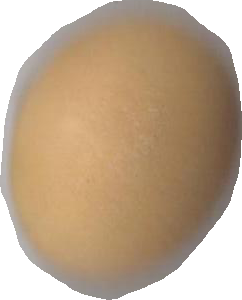
Variety: Dega